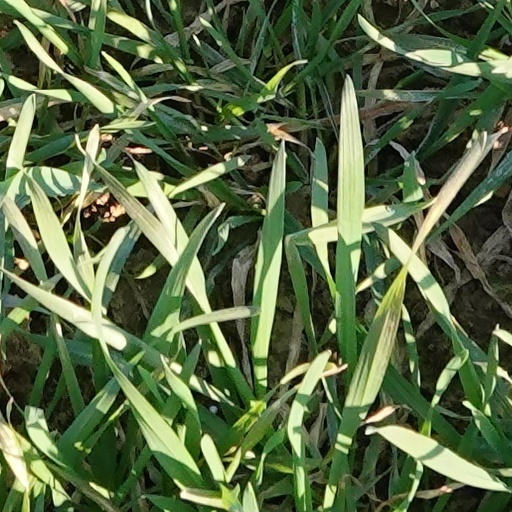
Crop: wheat